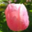
Label: tulip